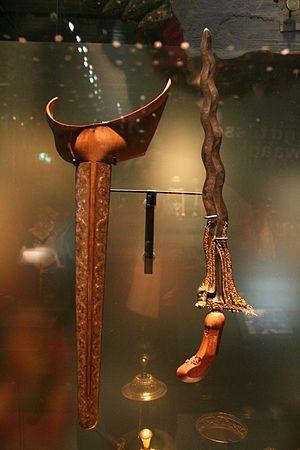
L’Indonésie, en forme longue la république d'Indonésie est un pays transcontinental principalement situé en Asie du Sud-Est. Avec, comptabilisées à ce jour, 13 466 îles, dont 922 habitées, il s'agit du plus grand archipel au monde. Avec une population estimée à 265 millions de personnes, c'est le quatrième pays le plus peuplé au monde et le premier pays à majorité musulmane pour le nombre de croyants. L'Indonésie est une république dont la capitale est Jakarta, et qui doit être transférée dans une nouvelle ville sur l'île de Bornéo à partir de 2024.